Jubilee (biblical)

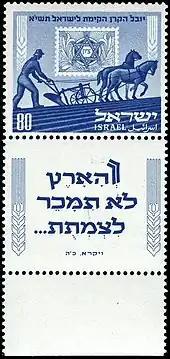
Israeli stamp commemorating the Jewish National Fund and quoting Leviticus 25:23: "The land must not be sold permanently…"

The Jubilee ( "yōḇel;" Yiddish: "yoyvl") is the year that follows the passage of seven "weeks of years" (seven cycles of sabbatical years, or 49 total years). This fiftieth year deals largely with land, property, and property rights. According to regulations found in the Book of Leviticus, certain indentured servants would be released from servitude, some debts would be forgiven, and everyone was supposed to return to their own property in jubilee years.